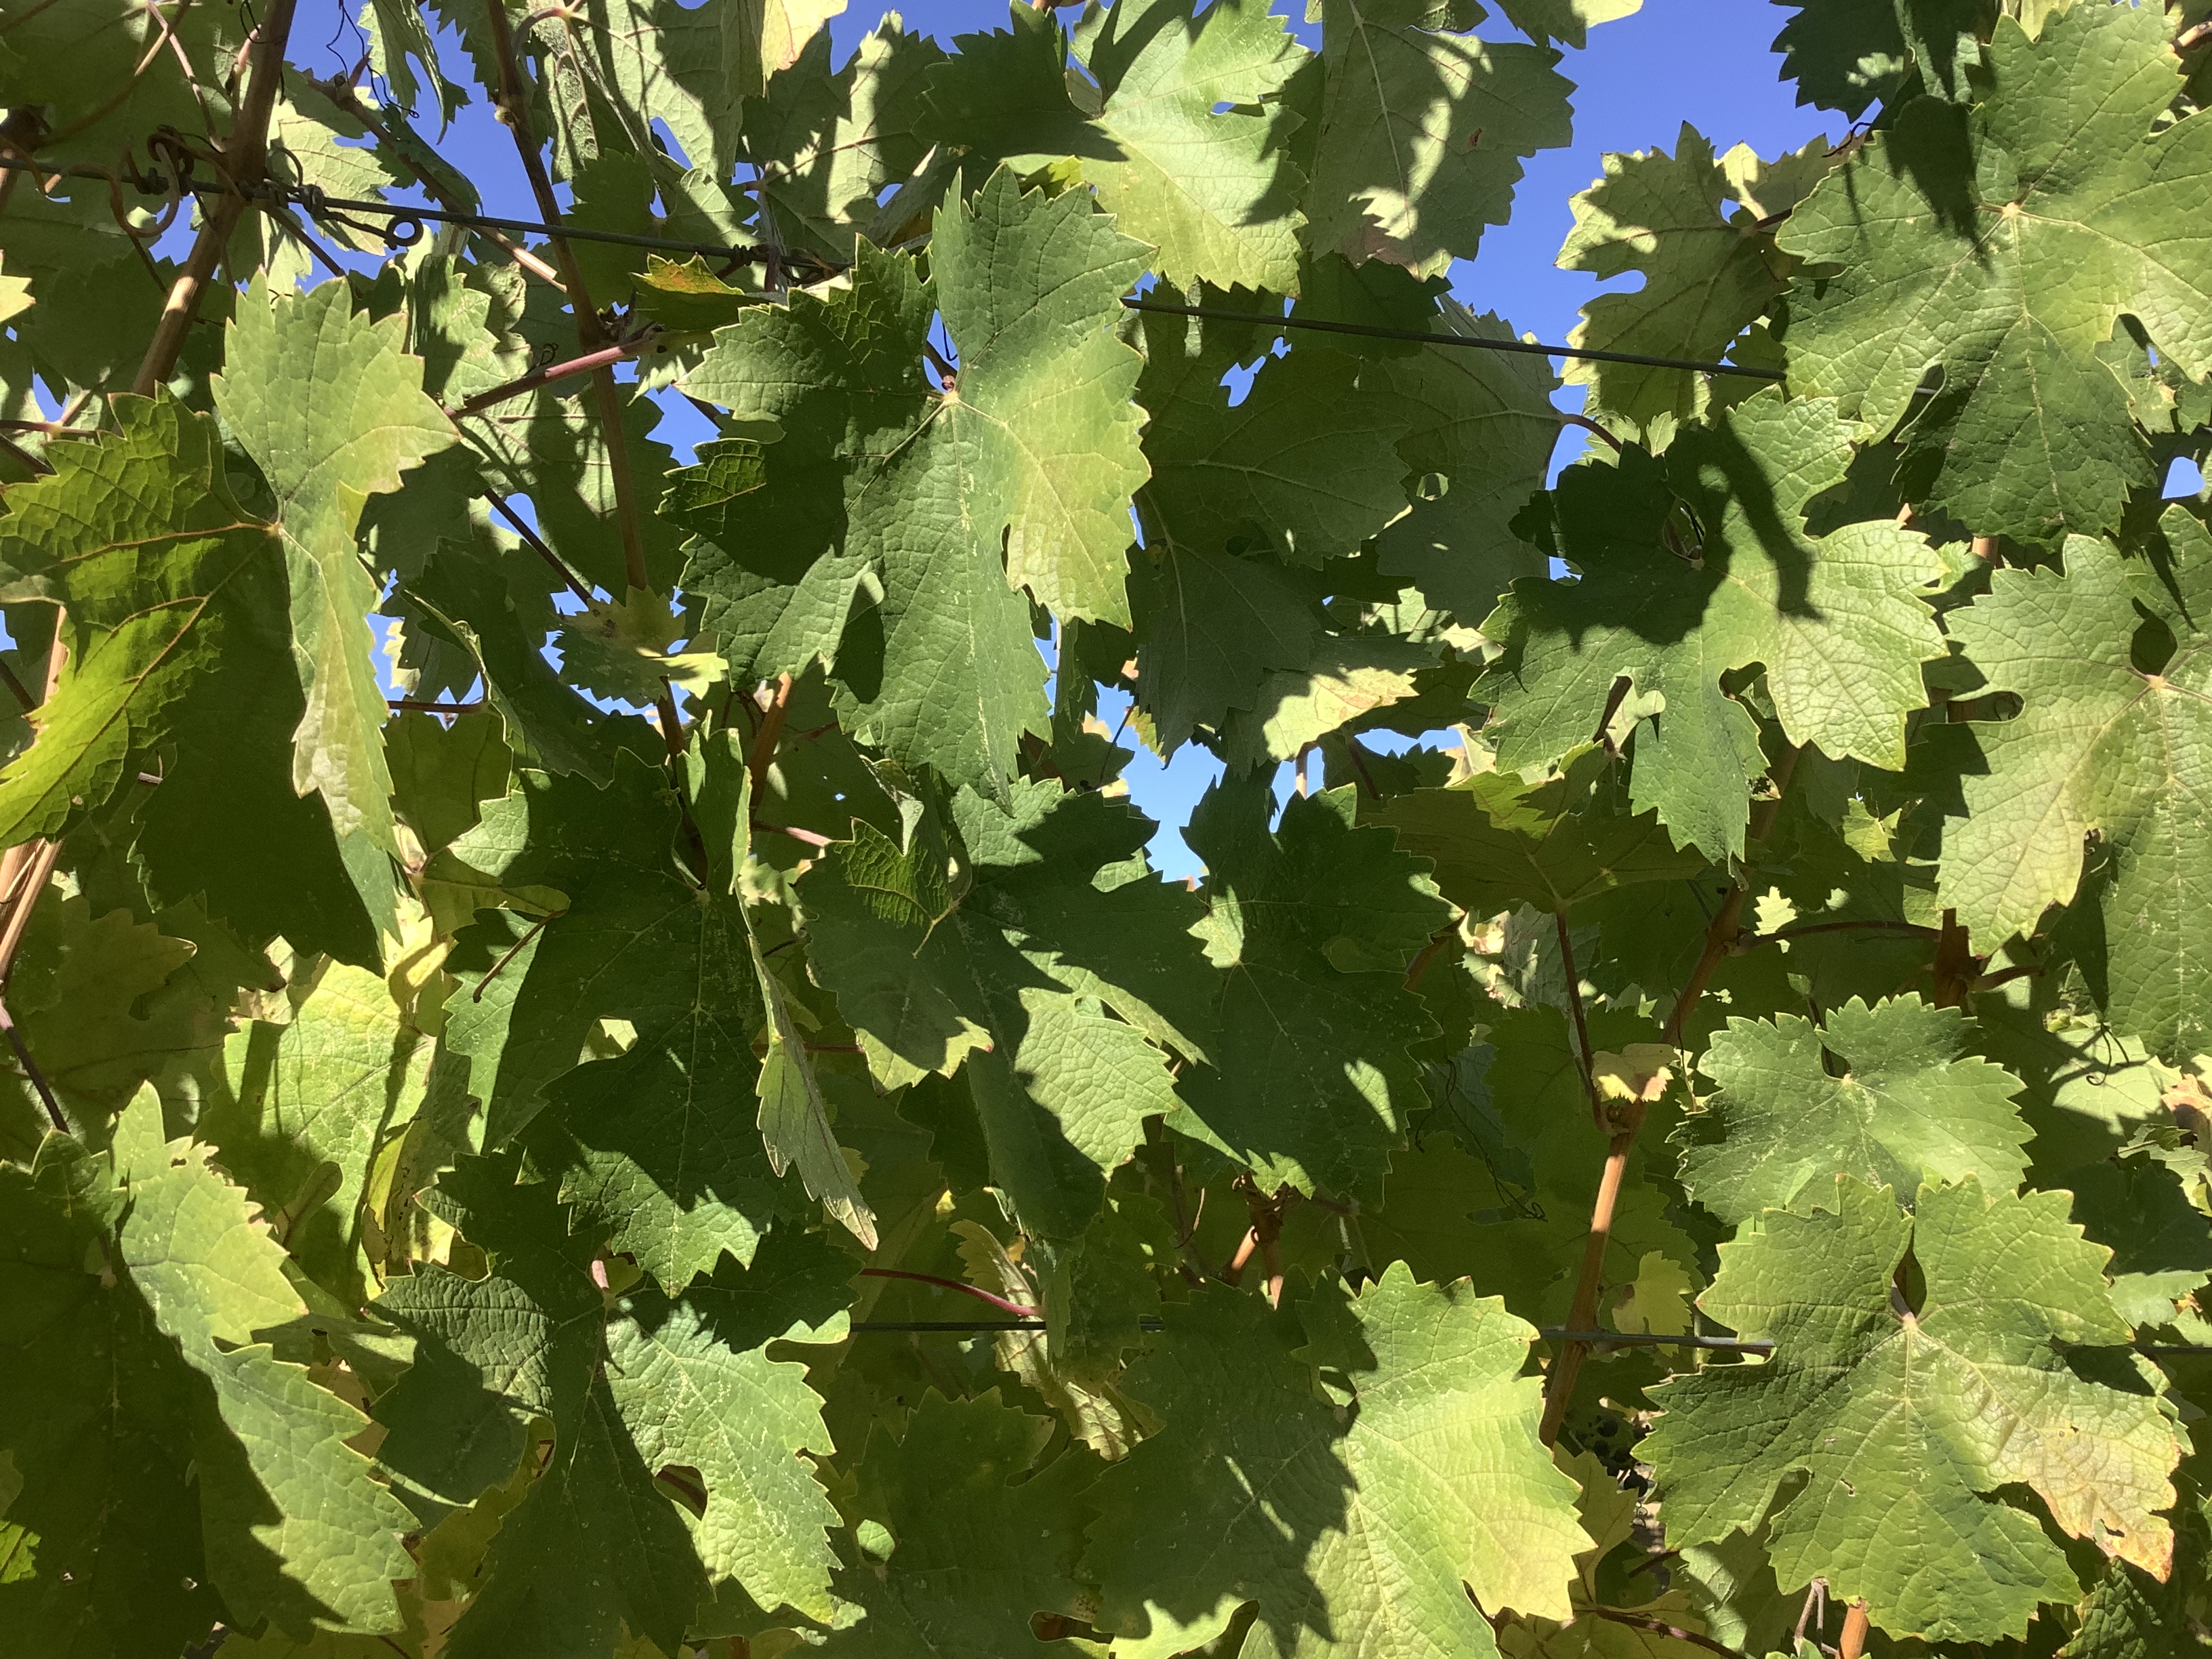
Label: No Virus